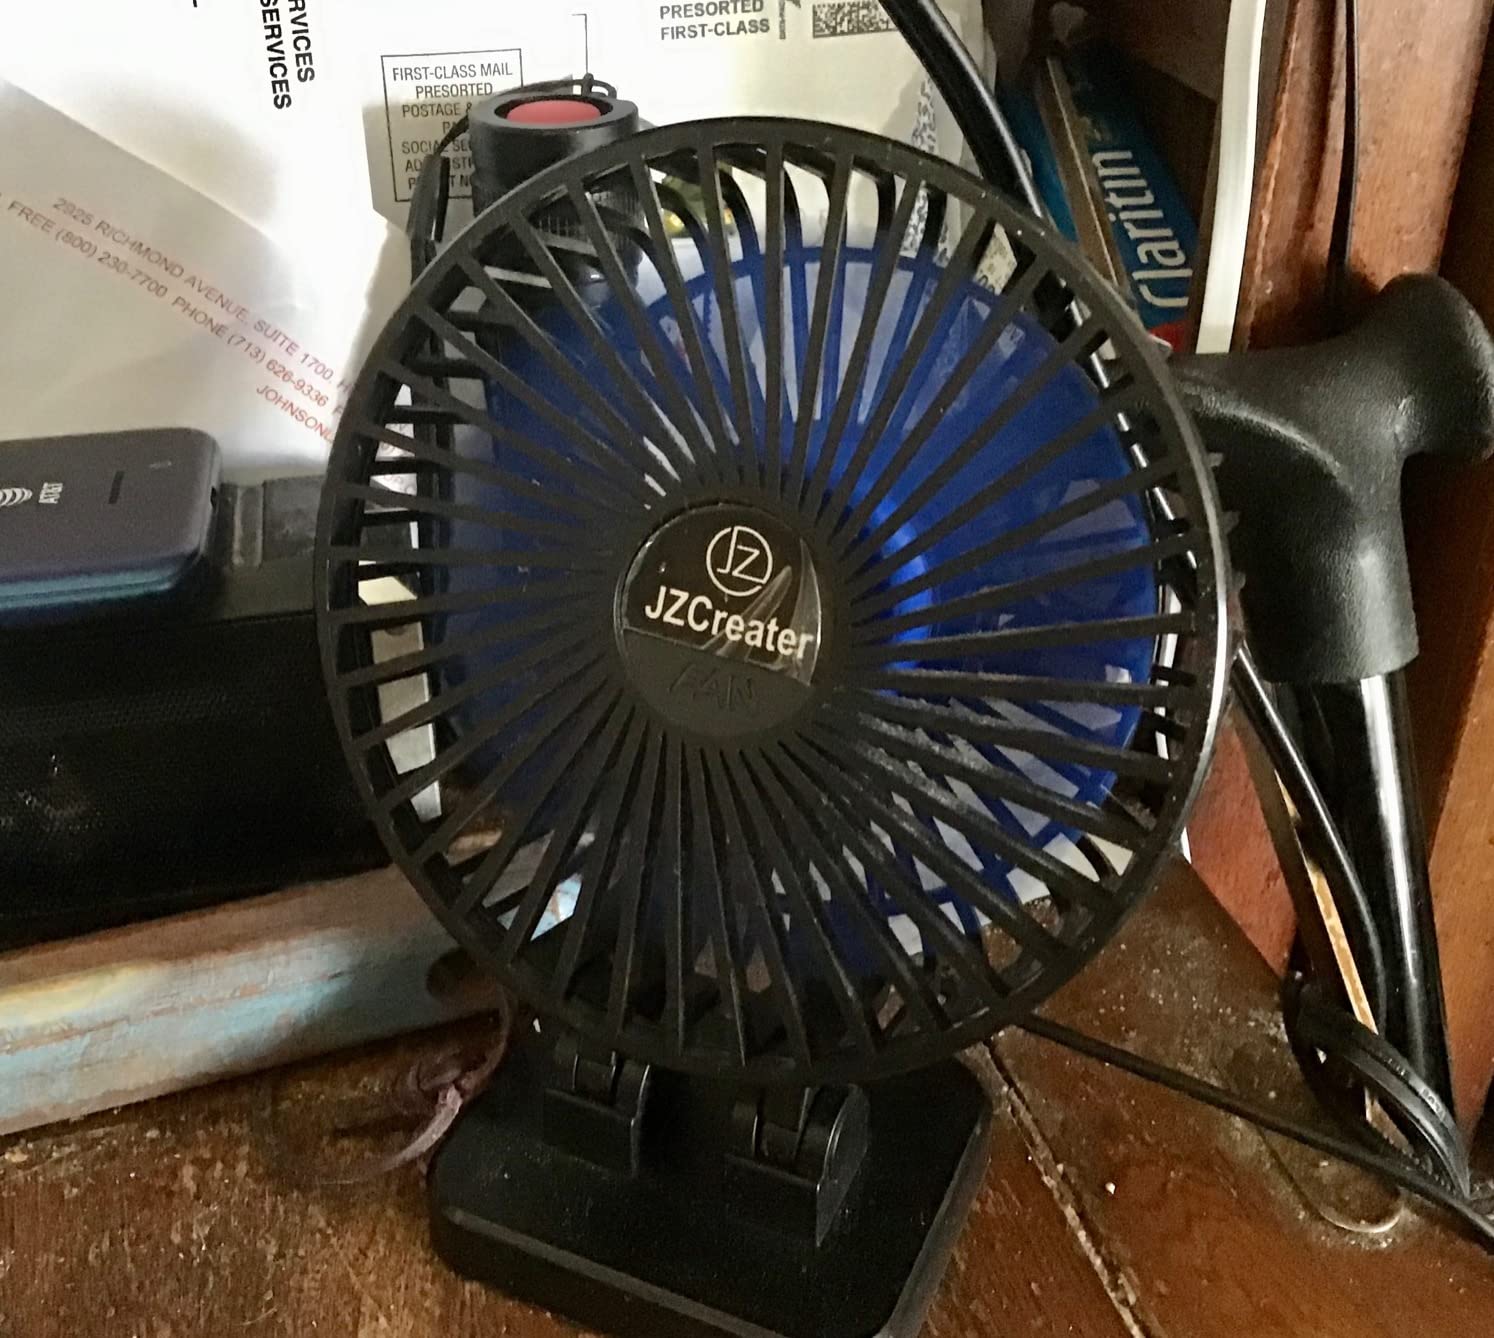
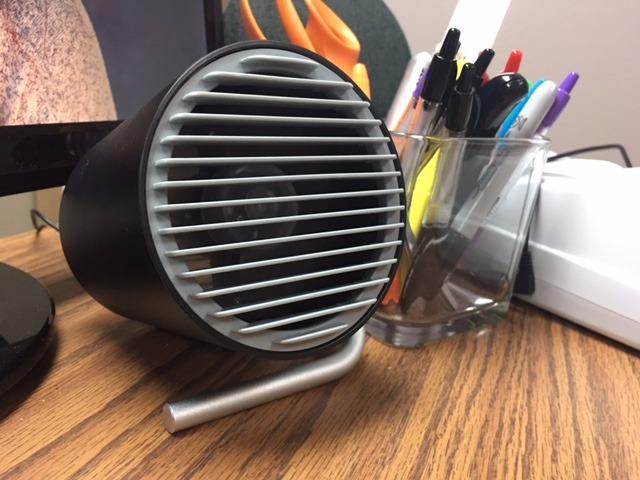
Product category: fan
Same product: no